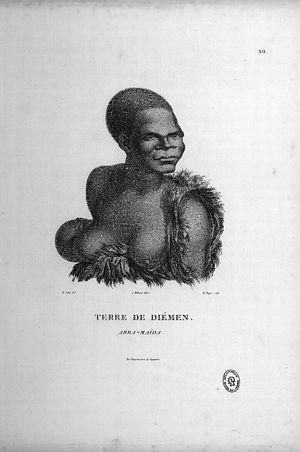
Arra-Maïda est une aborigène de Tasmanie que plusieurs membres de l'expédition vers les Terres australes conduite par Nicolas Baudin rencontrèrent en janvier 1802 sur les rivages de l'île Bruny alors que les navires ayant pris part à ce voyage d'exploration scientifique relâchaient dans le canal d'Entrecasteaux. Accompagnée d'un groupe de femmes, elle partagea avec Jérôme Bellefin, François Heirisson et François Péron une intimité qui leur permit de se livrer à de précieuses observations anthropologiques. Son existence n'est connue que par les comptes-rendus laissés par ces explorateurs, en particulier le Voyage de découvertes aux terres australes publié par Péron en 1807.
L'île Bruny, en anglais Bruny Island, en tasmanien Lunawanna Allonah est une île d'Australie, située sur la côte sud-est de la Tasmanie et séparée de cette dernière par le canal d'Entrecasteaux. Tous deux portent le nom de l'explorateur français Antoine Bruny d'Entrecasteaux. Les Aborigènes l'appelaient Alonnah Lunawanna, nom qui subsiste en deux localités, Alonnaz et Lunawanna sur la moitié sud.
13 janvier, expédition Baudin : l’explorateur français Nicolas Baudin, chargé de cartographier la côte sud du continent australien, venu de Timor, atteint le canal d'Entrecasteaux. Il visite les îles du détroit de Bass, puis après le 24 mars, explore les côtes occidentales et méridionales de l’Australie, recueillant un grand nombre de spécimens d’animaux. Chargé d’observer les peuples sauvages, il ramène des portraits des aborigènes de Tasmanie réalisés par Petit et Lesueur.
Cette page concerne l'année 1802 du calendrier grégorien.
Jérôme Bellefin, né le 27 décembre 1764 à Crémieu fils de Laurent Bellefin, marchand échevin de Crémieu et de Claudine Suzanne Plantier, et mort le 3 août 1835 à Montivilliers, est un chirurgien français qui participa à l'expédition vers les Terres australes que conduisit Nicolas Baudin au départ du Havre à compter du 19 octobre 1800. Installé à bord du Naturaliste, il atteignit la Nouvelle-Hollande et Port Jackson, où il prit part à l'une des premières cérémonies de la franc-maçonnerie sur l'île-continent en 1802.